Structure of the Italian Navy

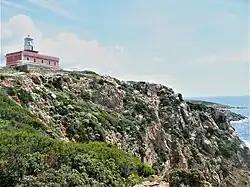
Capo Spartivento Lighthouse in Sardinia, which is operated by the Navy

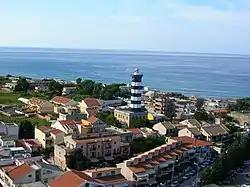
Capo Peloro lighthouse in Sicily, which is operated by the Navy

The Air Forces Command is headed by a Counter admiral and trains and maintains all the aerial assets of the navy. The commanding officer of the Naval Aviation Command also heads the Navy General Staff's 6th Department Aircraft, and thus is responsible for all air assets of the navy, and their procurement, maintenance, development, training, and operational doctrine.